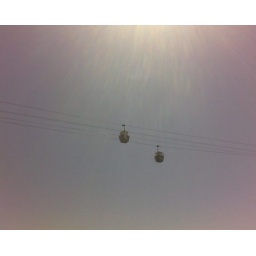
The sky cars at SeaWorld, as seen from our boat in the bay below.